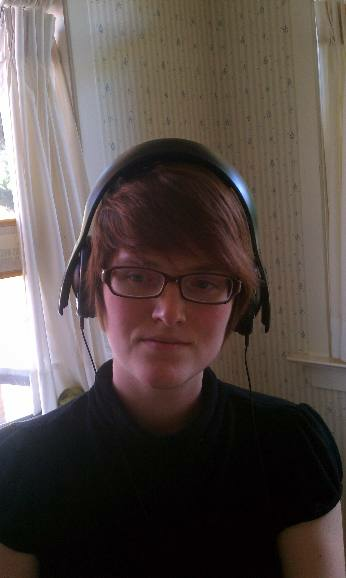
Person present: Yes